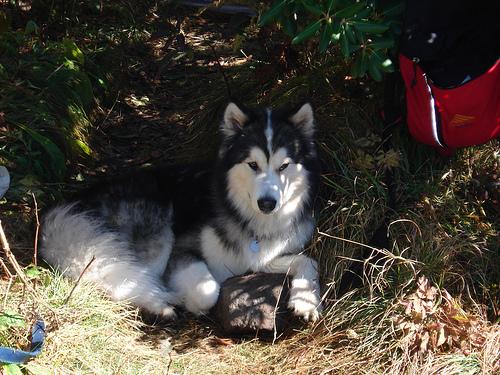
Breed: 1324-n000004-malamute